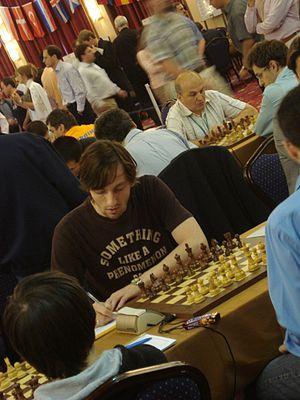
Aleksandr Igorevitch Grichtchouk, né le 31 octobre 1983 à Moscou, est un joueur d'échecs russe.